Eddie Thompson (businessman)

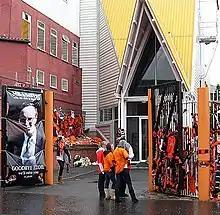
Tributes to Eddie Thompson at Tannadice Park after his death.

Thompson was initially a Motherwell fan, but changed his allegiances and became a supporter of Dundee United when he moved to the Dundee area. He had a lengthy association with the club, and instigated their first ever shirt sponsorship deal, with VG, in the 1980s. He was appointed the club's honorary business consultant but subsequently became estranged from the club's management after falling out with manager and chairman Jim McLean. Thompson spent many years trying to invest in the club, being constantly rebuffed until finally assuming control of Dundee United in September 2002 when he bought McLean's shareholding.